Rallying

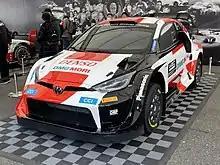
Toyota GR Yaris Rally1

As rallying grew in popularity, car companies started to introduce special models or variants for rallying, such as the British Motor Corporation's Mini Cooper, introduced in Group 2 in 1962, and its successor the Mini Cooper S (1963), developed by the Cooper Car Company. Shortly after, Ford of Britain first hired Lotus to create a high-performance version of their Cortina family car, then in 1968 launched the Escort Twin Cam, one of the most successful rally cars of its era. Similarly, Abarth developed high performance versions of Fiats 124 roadster and 131 saloon.